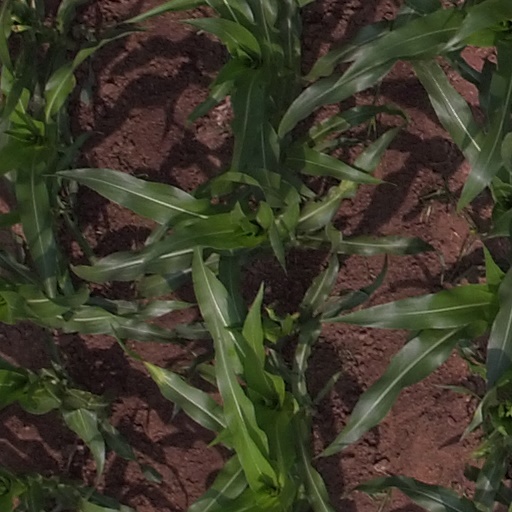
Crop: maize; corn